Adrian Fein

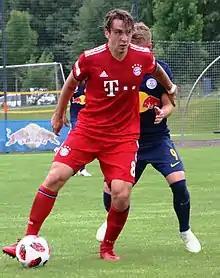
Fein playing for Bayern Munich II in 2018

Adrian Fein (born 18 March 1999) is a German professional footballer who plays as a midfielder. He has represented Germany internationally at various youth levels.